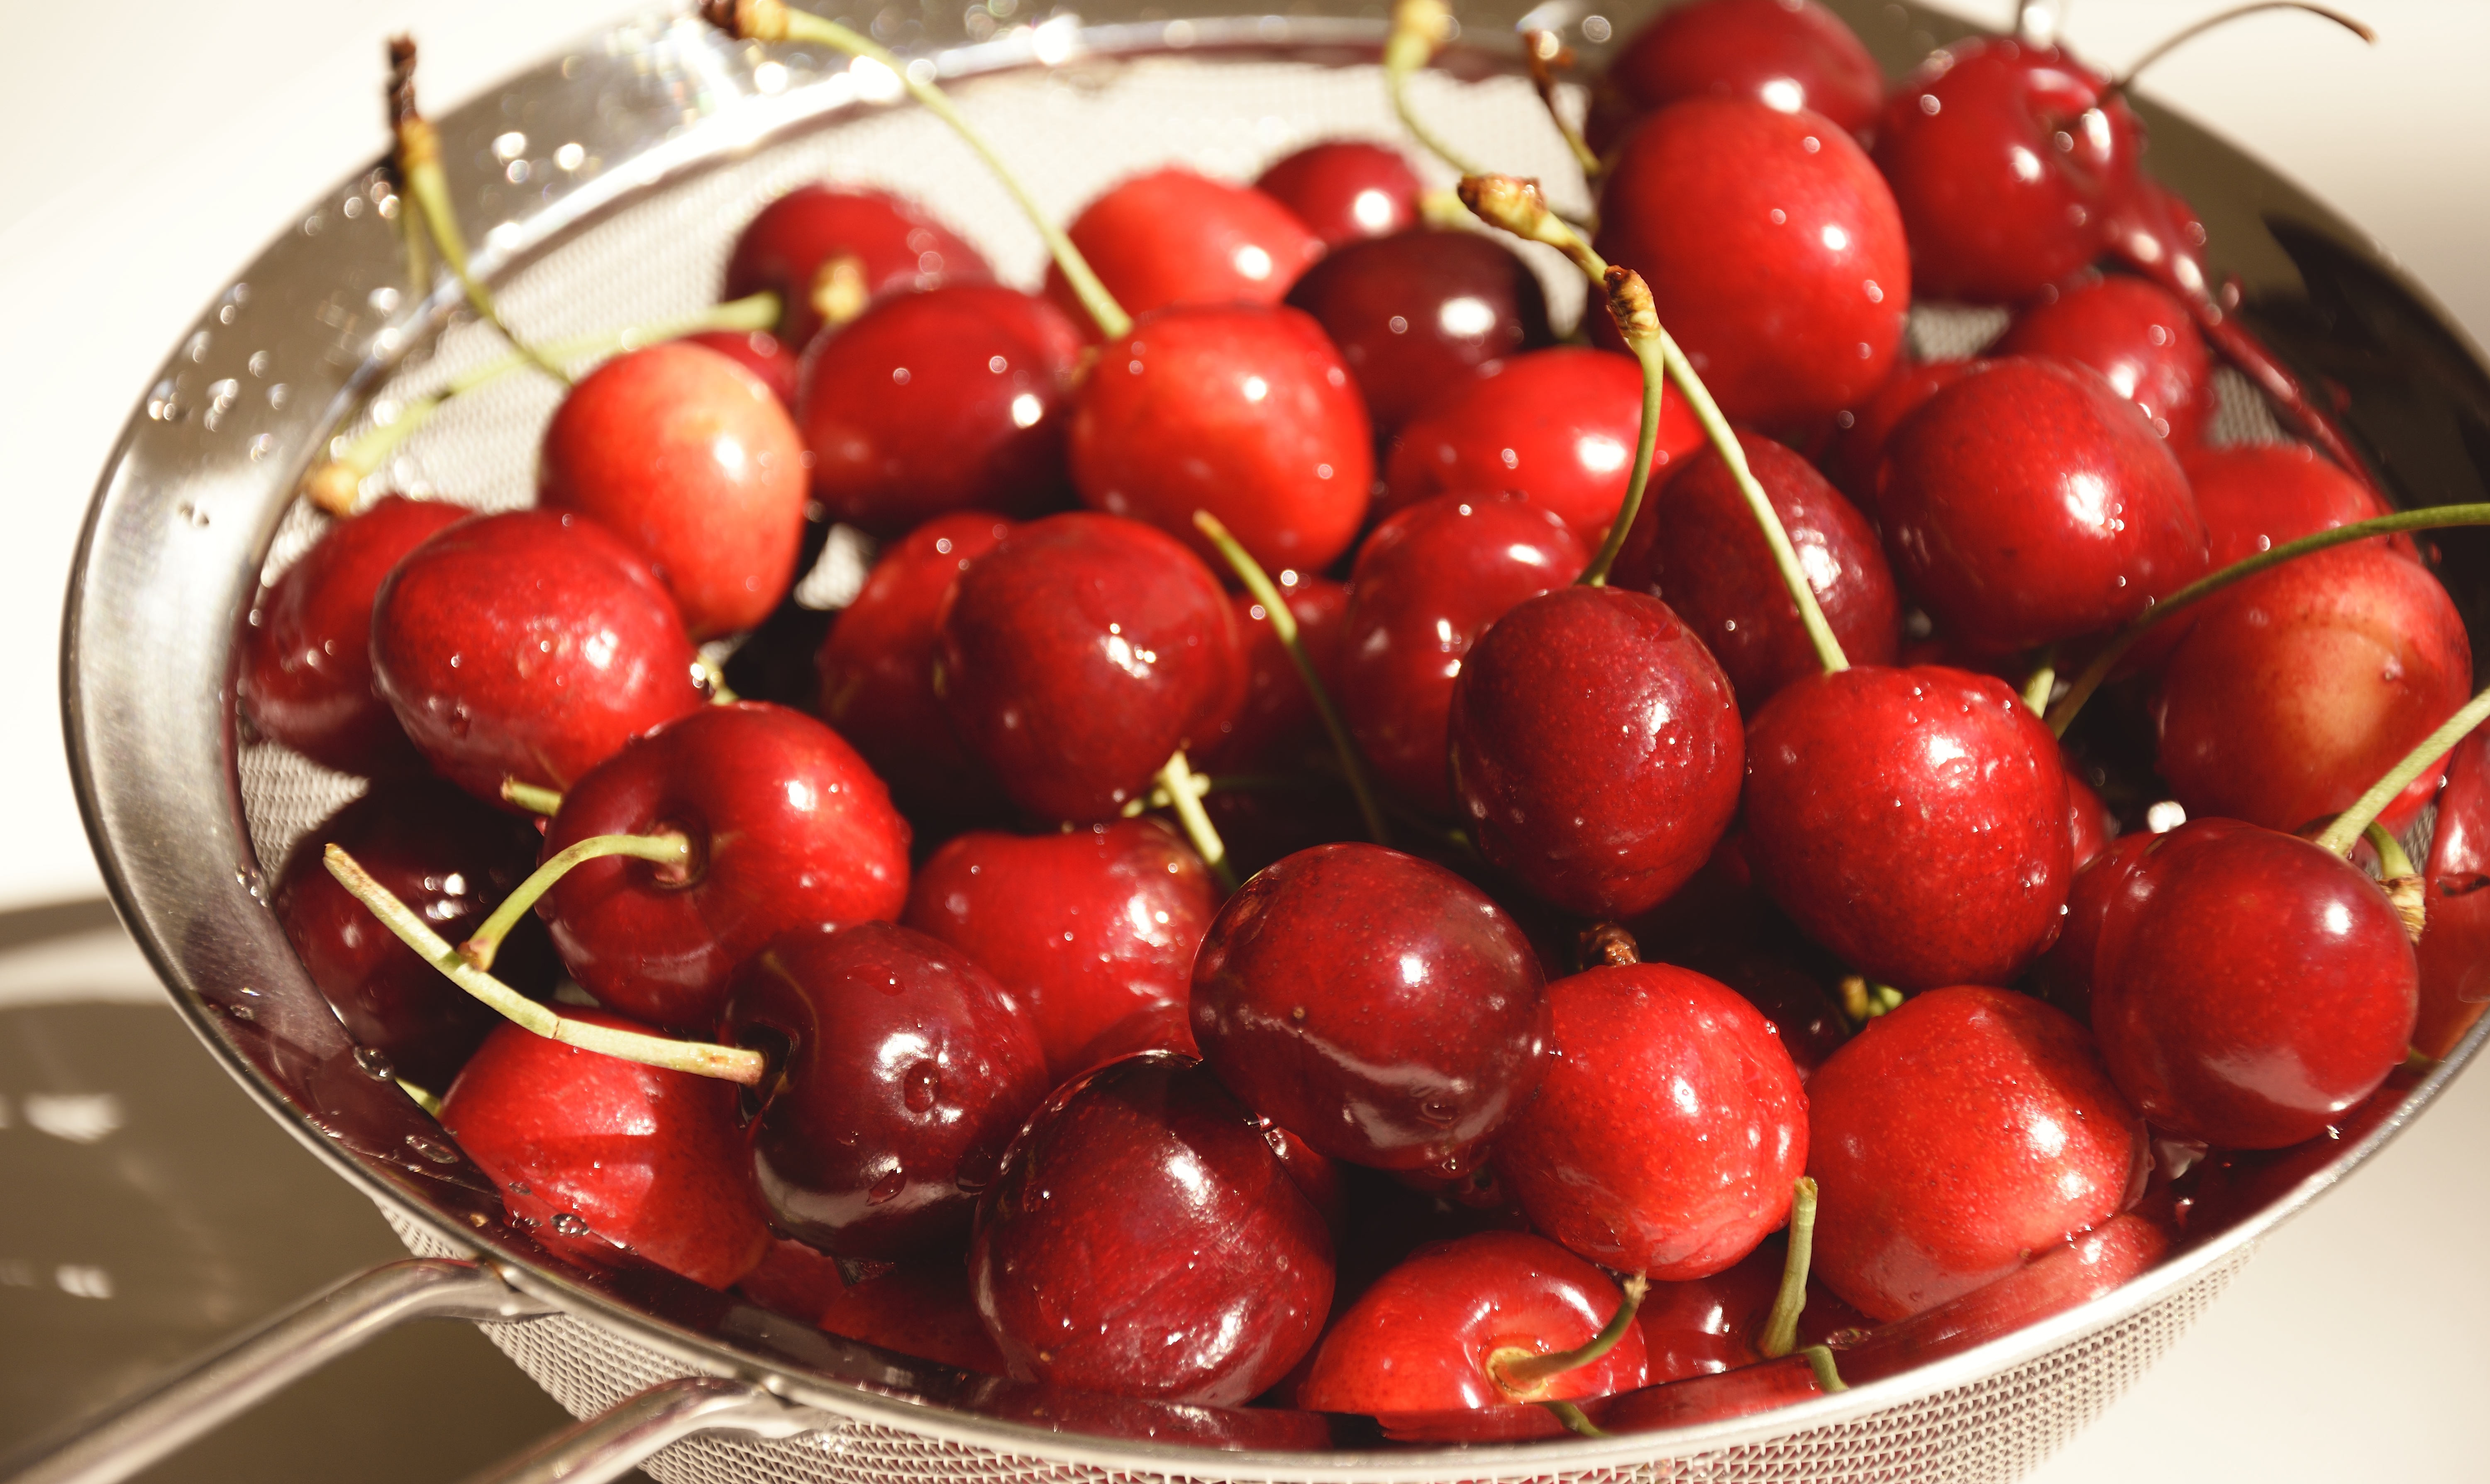
plant, fruit, berry, food, red, produce, cranberry, fruits, vitamins, cherry, cherries, flowering plant, rose family, acerola, malpighia, land plant, frutti di bosco